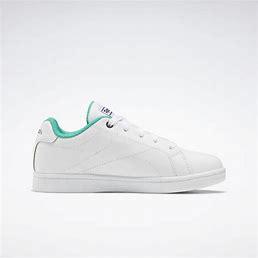
Brand: Reebok
Model: Royal Complete CLN 2